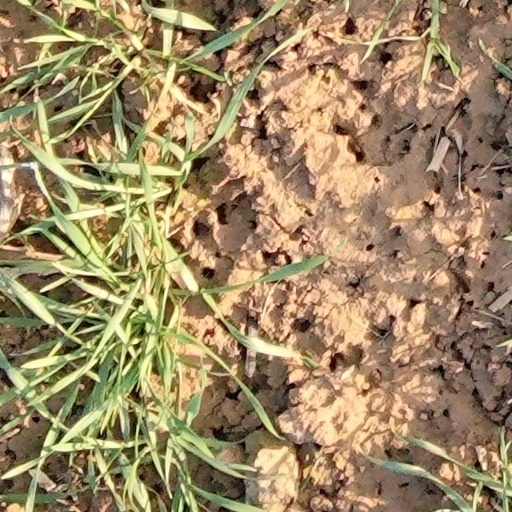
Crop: wheat